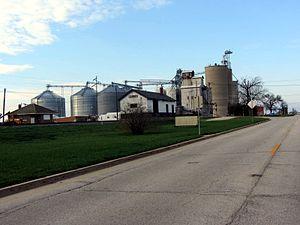
Ashkum est un village situé dans le comté d'Iroquois, dans l’État de l’Illinois, aux États-Unis. Sa population s’élevait à 761 habitants lors du recensement de 2010, estimée à 727 habitants en 2016.